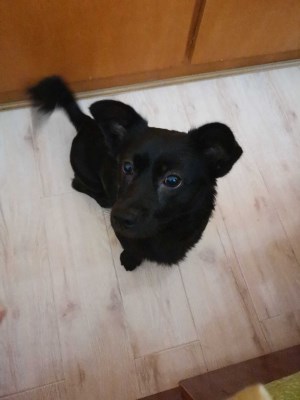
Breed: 3336-n000121-chinese_rural_dog